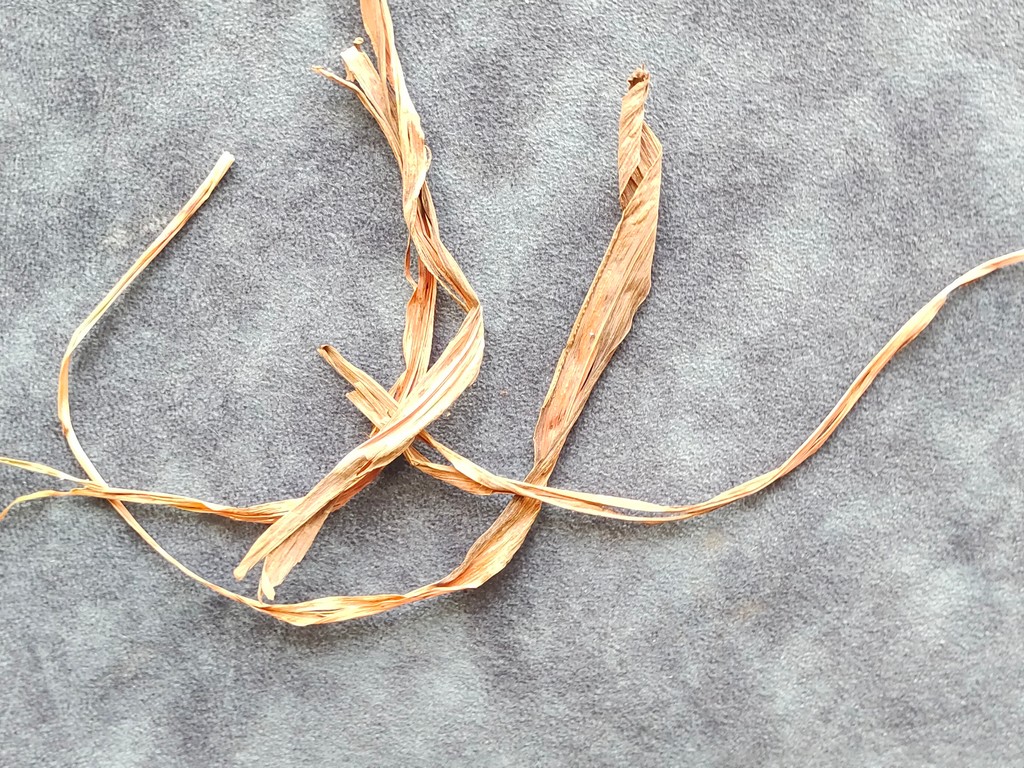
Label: Dried